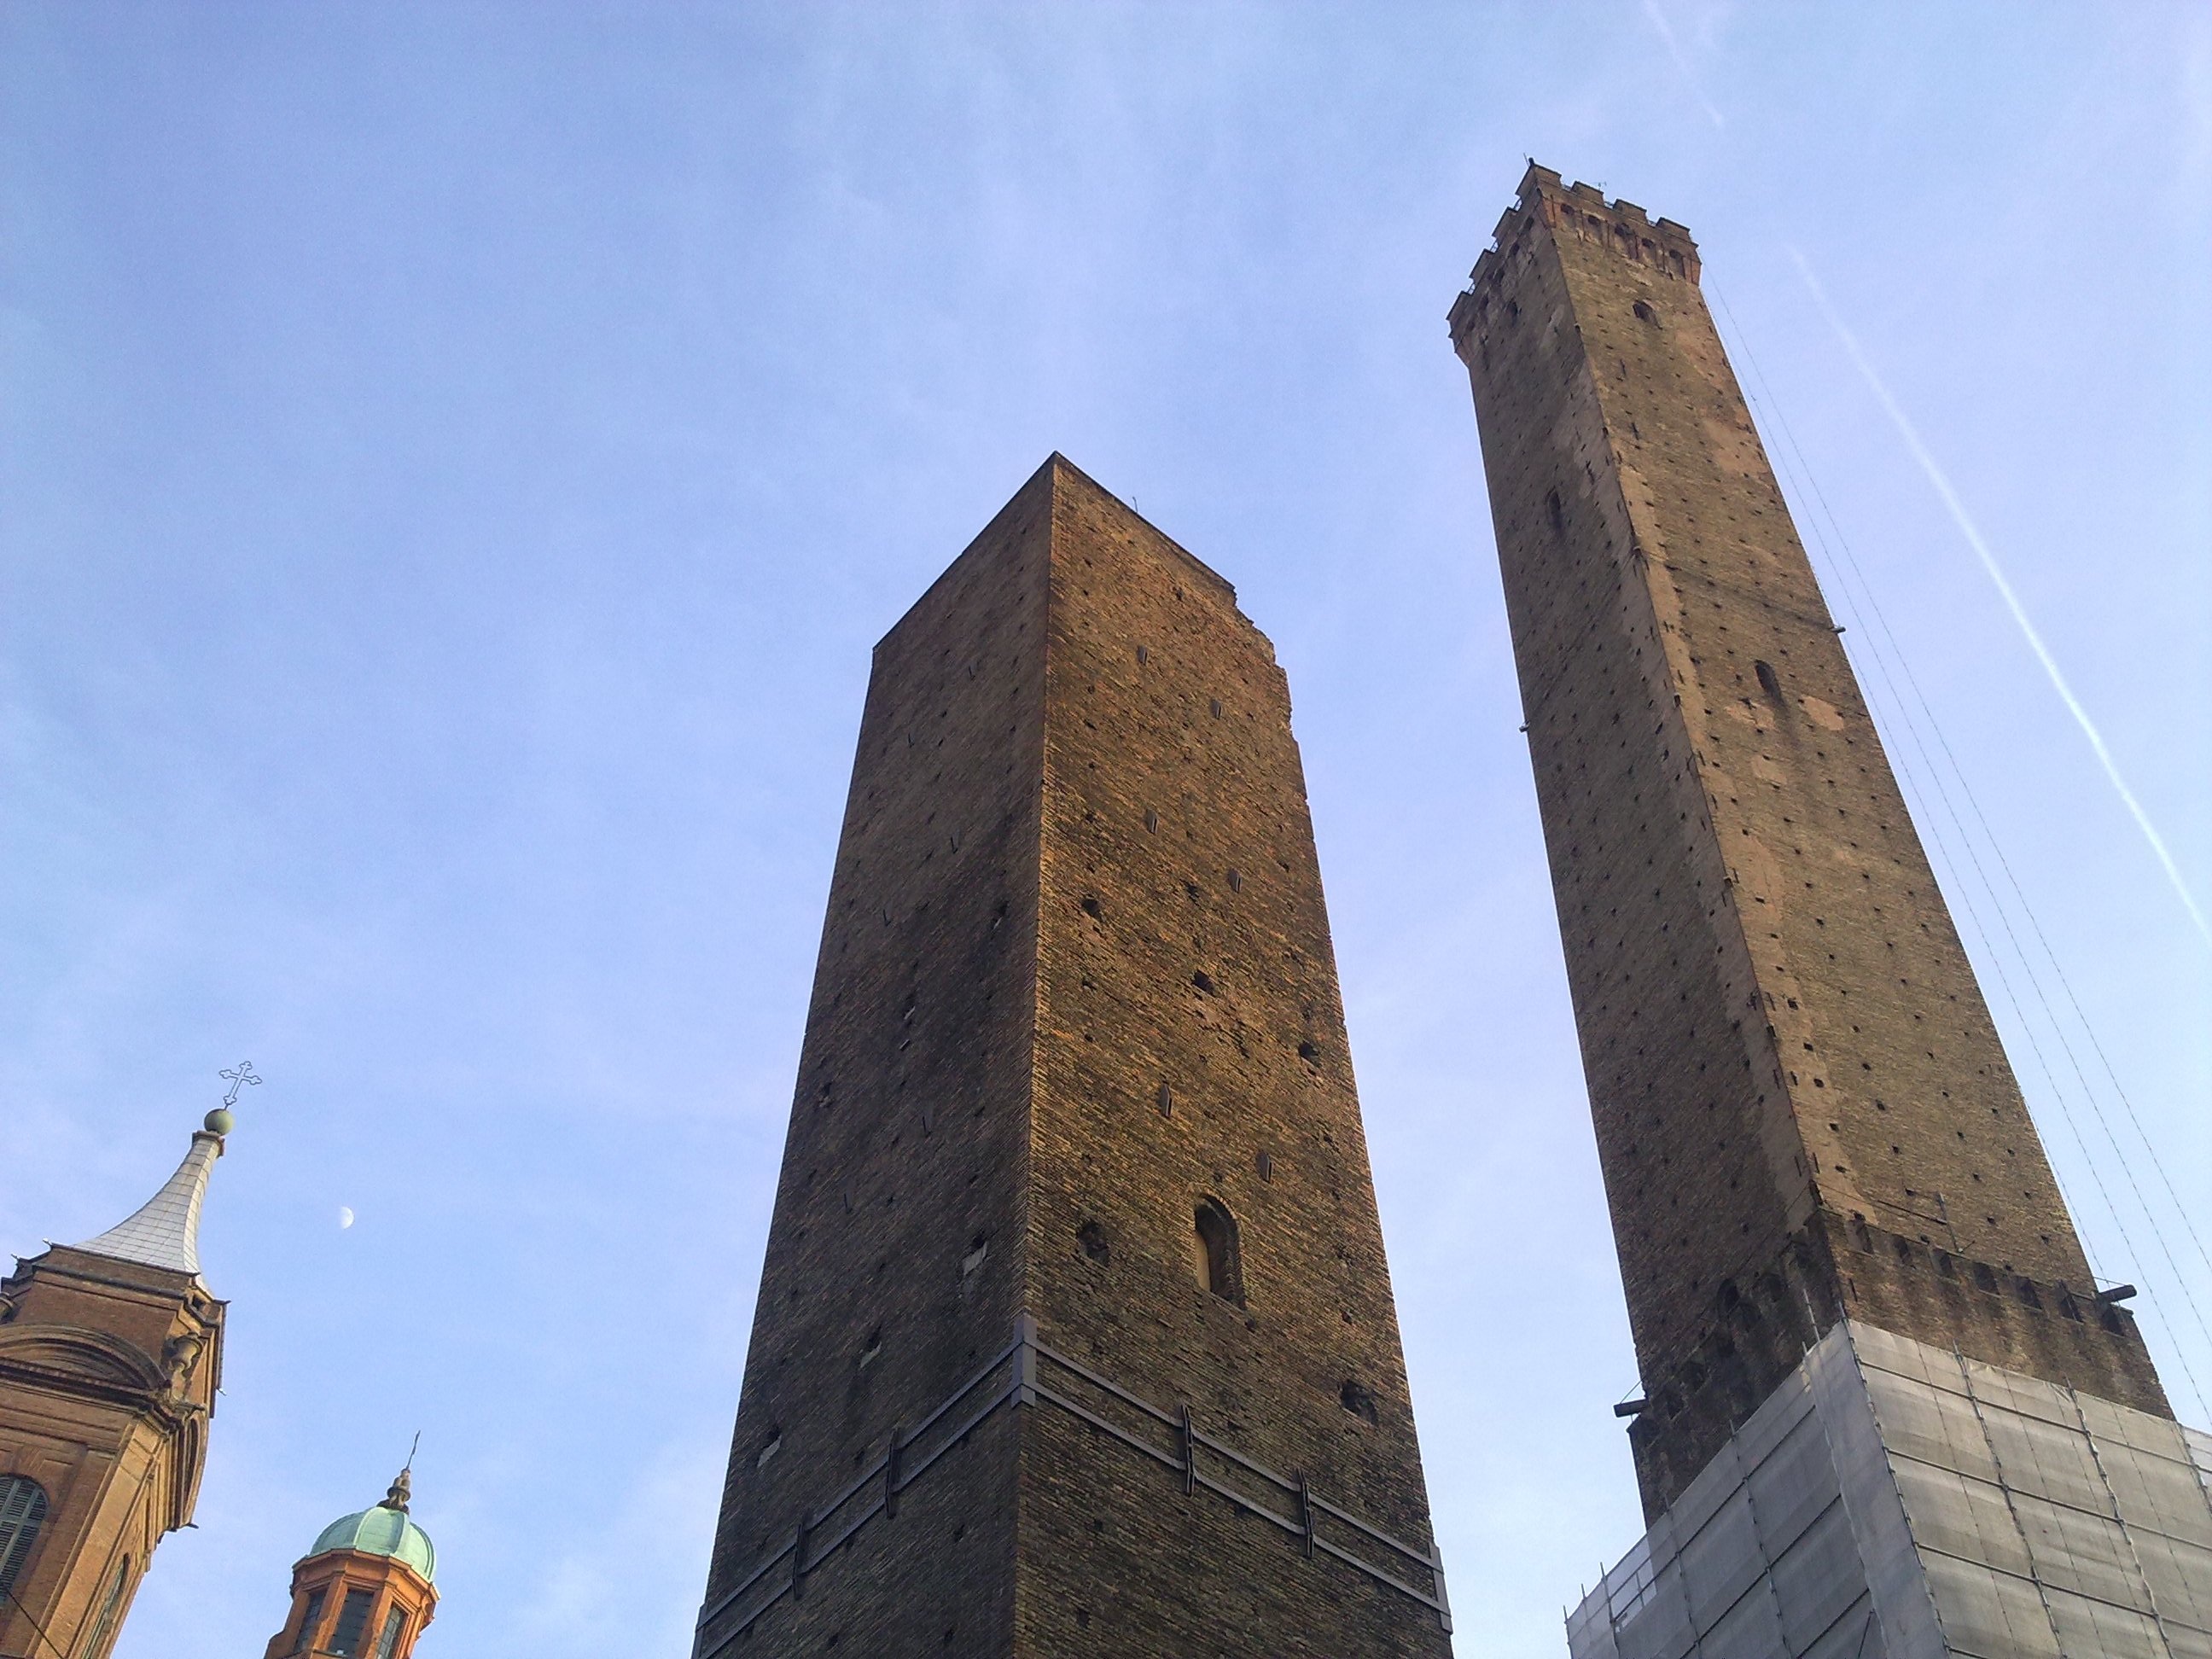
architecture, building, monument, tower, landmark, church, cathedral, tourism, place of worship, bell tower, spire, steeple, bologna, asinelli, two towers, garisenda